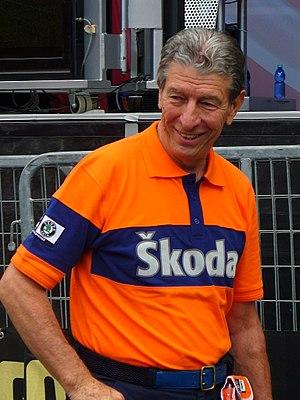
Felice Gimondi est un coureur cycliste professionnel italien né le 29 septembre 1942 à Sedrina près de Bergame en Lombardie et mort le 16 août 2019 à Giardini-Naxos en Sicile.